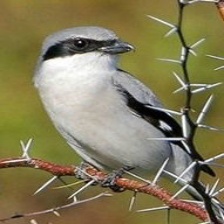
Species: LOGGERHEAD SHRIKE
Scientific name: LANIUS LUDOVICIANUS